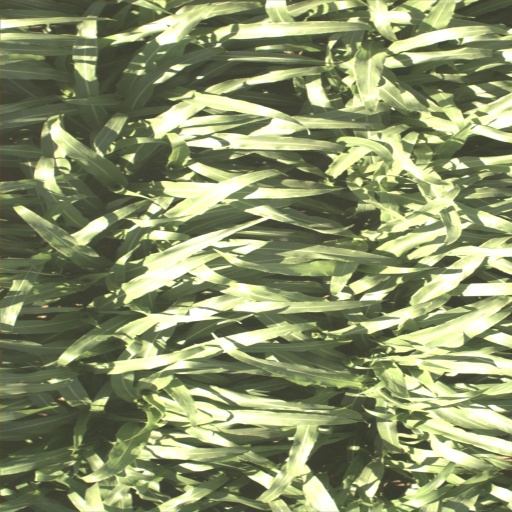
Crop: sorghum